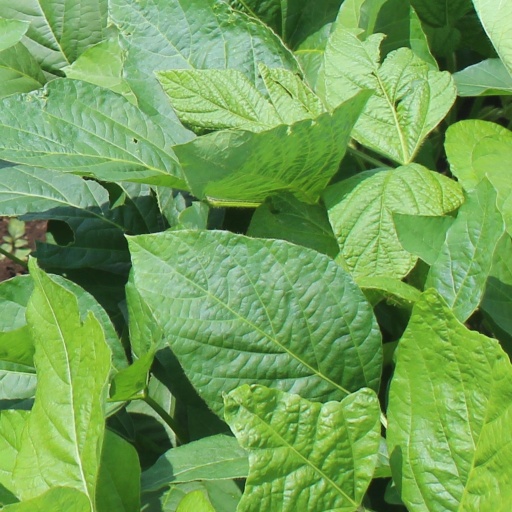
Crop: soybean